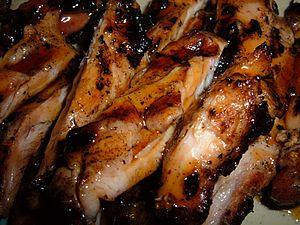
La cuisine japonaise peut être définie strictement comme la cuisine traditionnelle du Japon, appelée en japonais Nihon ryōri ou washoku précédant l'ère Meiji, par opposition à la cuisine yōshoku répandue au Japon qui tire ses origines de l'importation et l'adaptation de plats occidentaux à la suite de l'abrogation du sakoku par l'empereur Meiji. Elle est constituée de poissons, de riz ou de nouilles, de légumes et d'algues, généralement assaisonnés avec des condiments locaux.